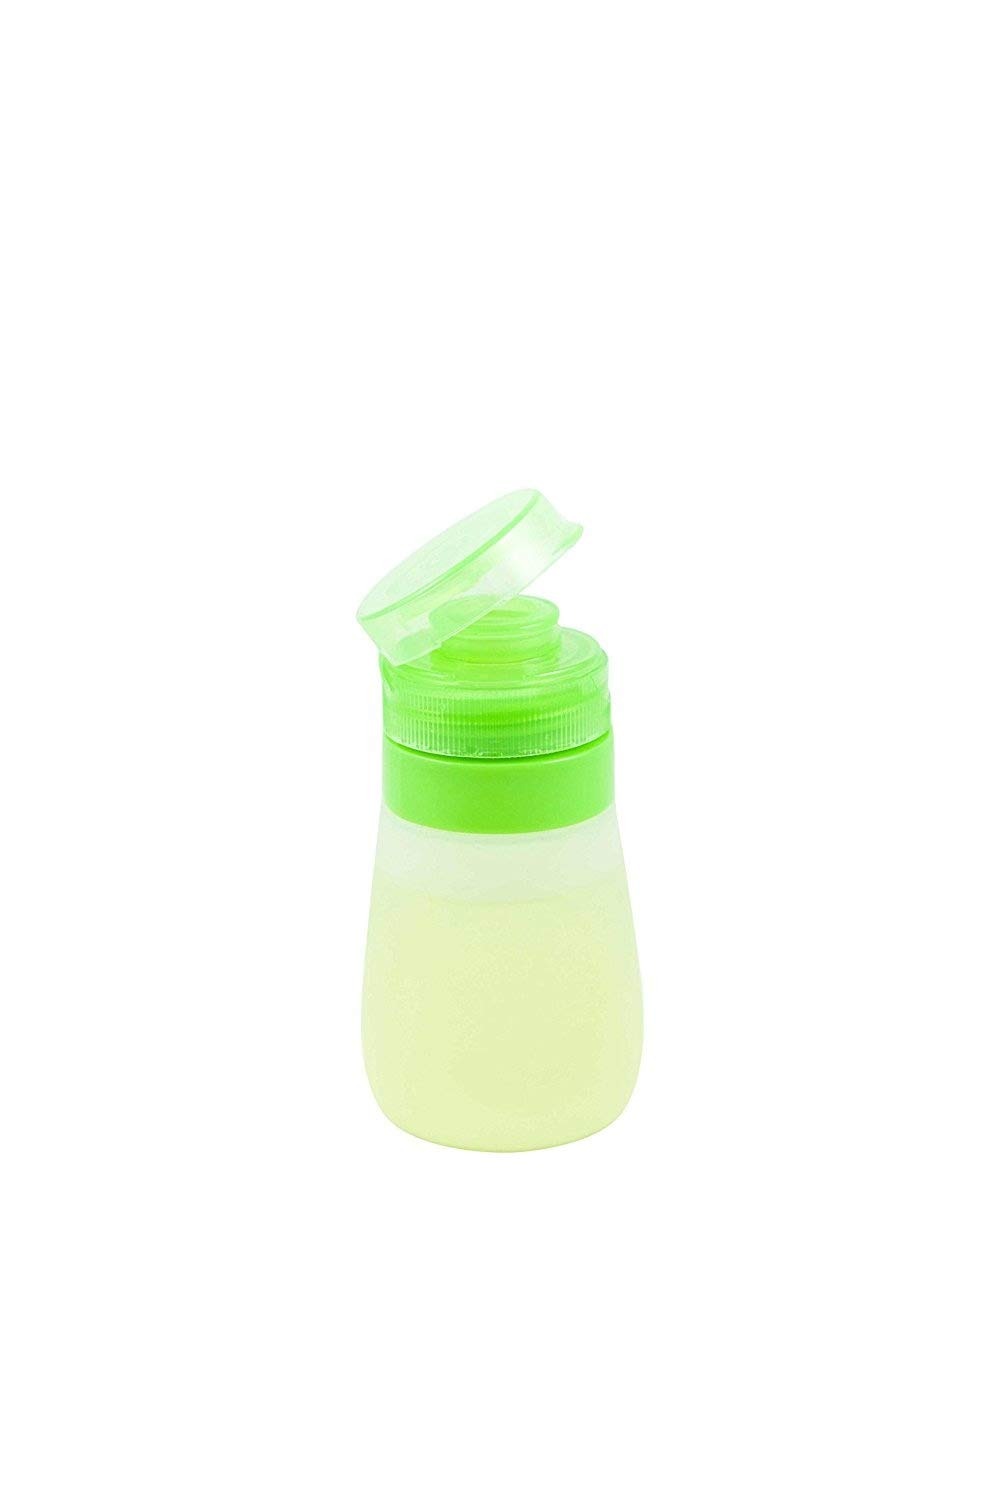
Item Name: Brite Concepts Sure Shot Salad Dressing Tote (2 oz.) 1 Pack
Bullet Point 1: Use for dressings, gravy,sauces, and more
Bullet Point 2: Compact and easy to carry
Bullet Point 3: Squeeze top lid
Bullet Point 4: Reusable and easy to clean
Product Description: You pack your lunch bag and realize, if you put salad dressing on your salad, by the time you get ready to eat it, it's wilted and tastes just as bad. Instead, Brite Concepts Sure Shot Salad Dressing Tote, lets you keep your salad and your salad dressing fresh in separate containers until you're ready to add the salad dressing to your salad. These totes are also great for gravy and sauces so you'll want to buy extras.
Value: 1.0
Unit: Count

Price: 8.54